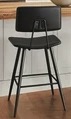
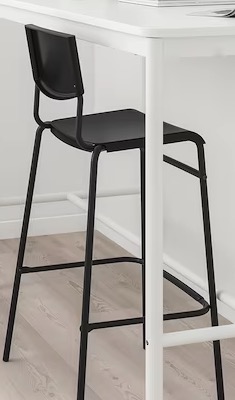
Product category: stool
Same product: no